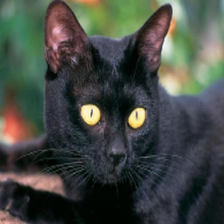
Species: cat
Breed: Bombay